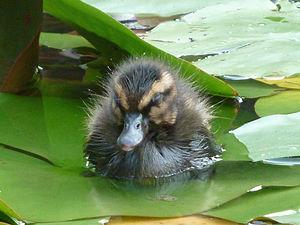
Le Canard colvert, ou Canard mallard au Canada, est une espèce d'oiseaux de l'ordre des Ansériformes, de la famille des Anatidés et de la sous-famille des Anatinés. C'est certainement le plus connu et reconnaissable de tous les canards, du fait de l'existence de races de canards domestiques issues de cette espèce.